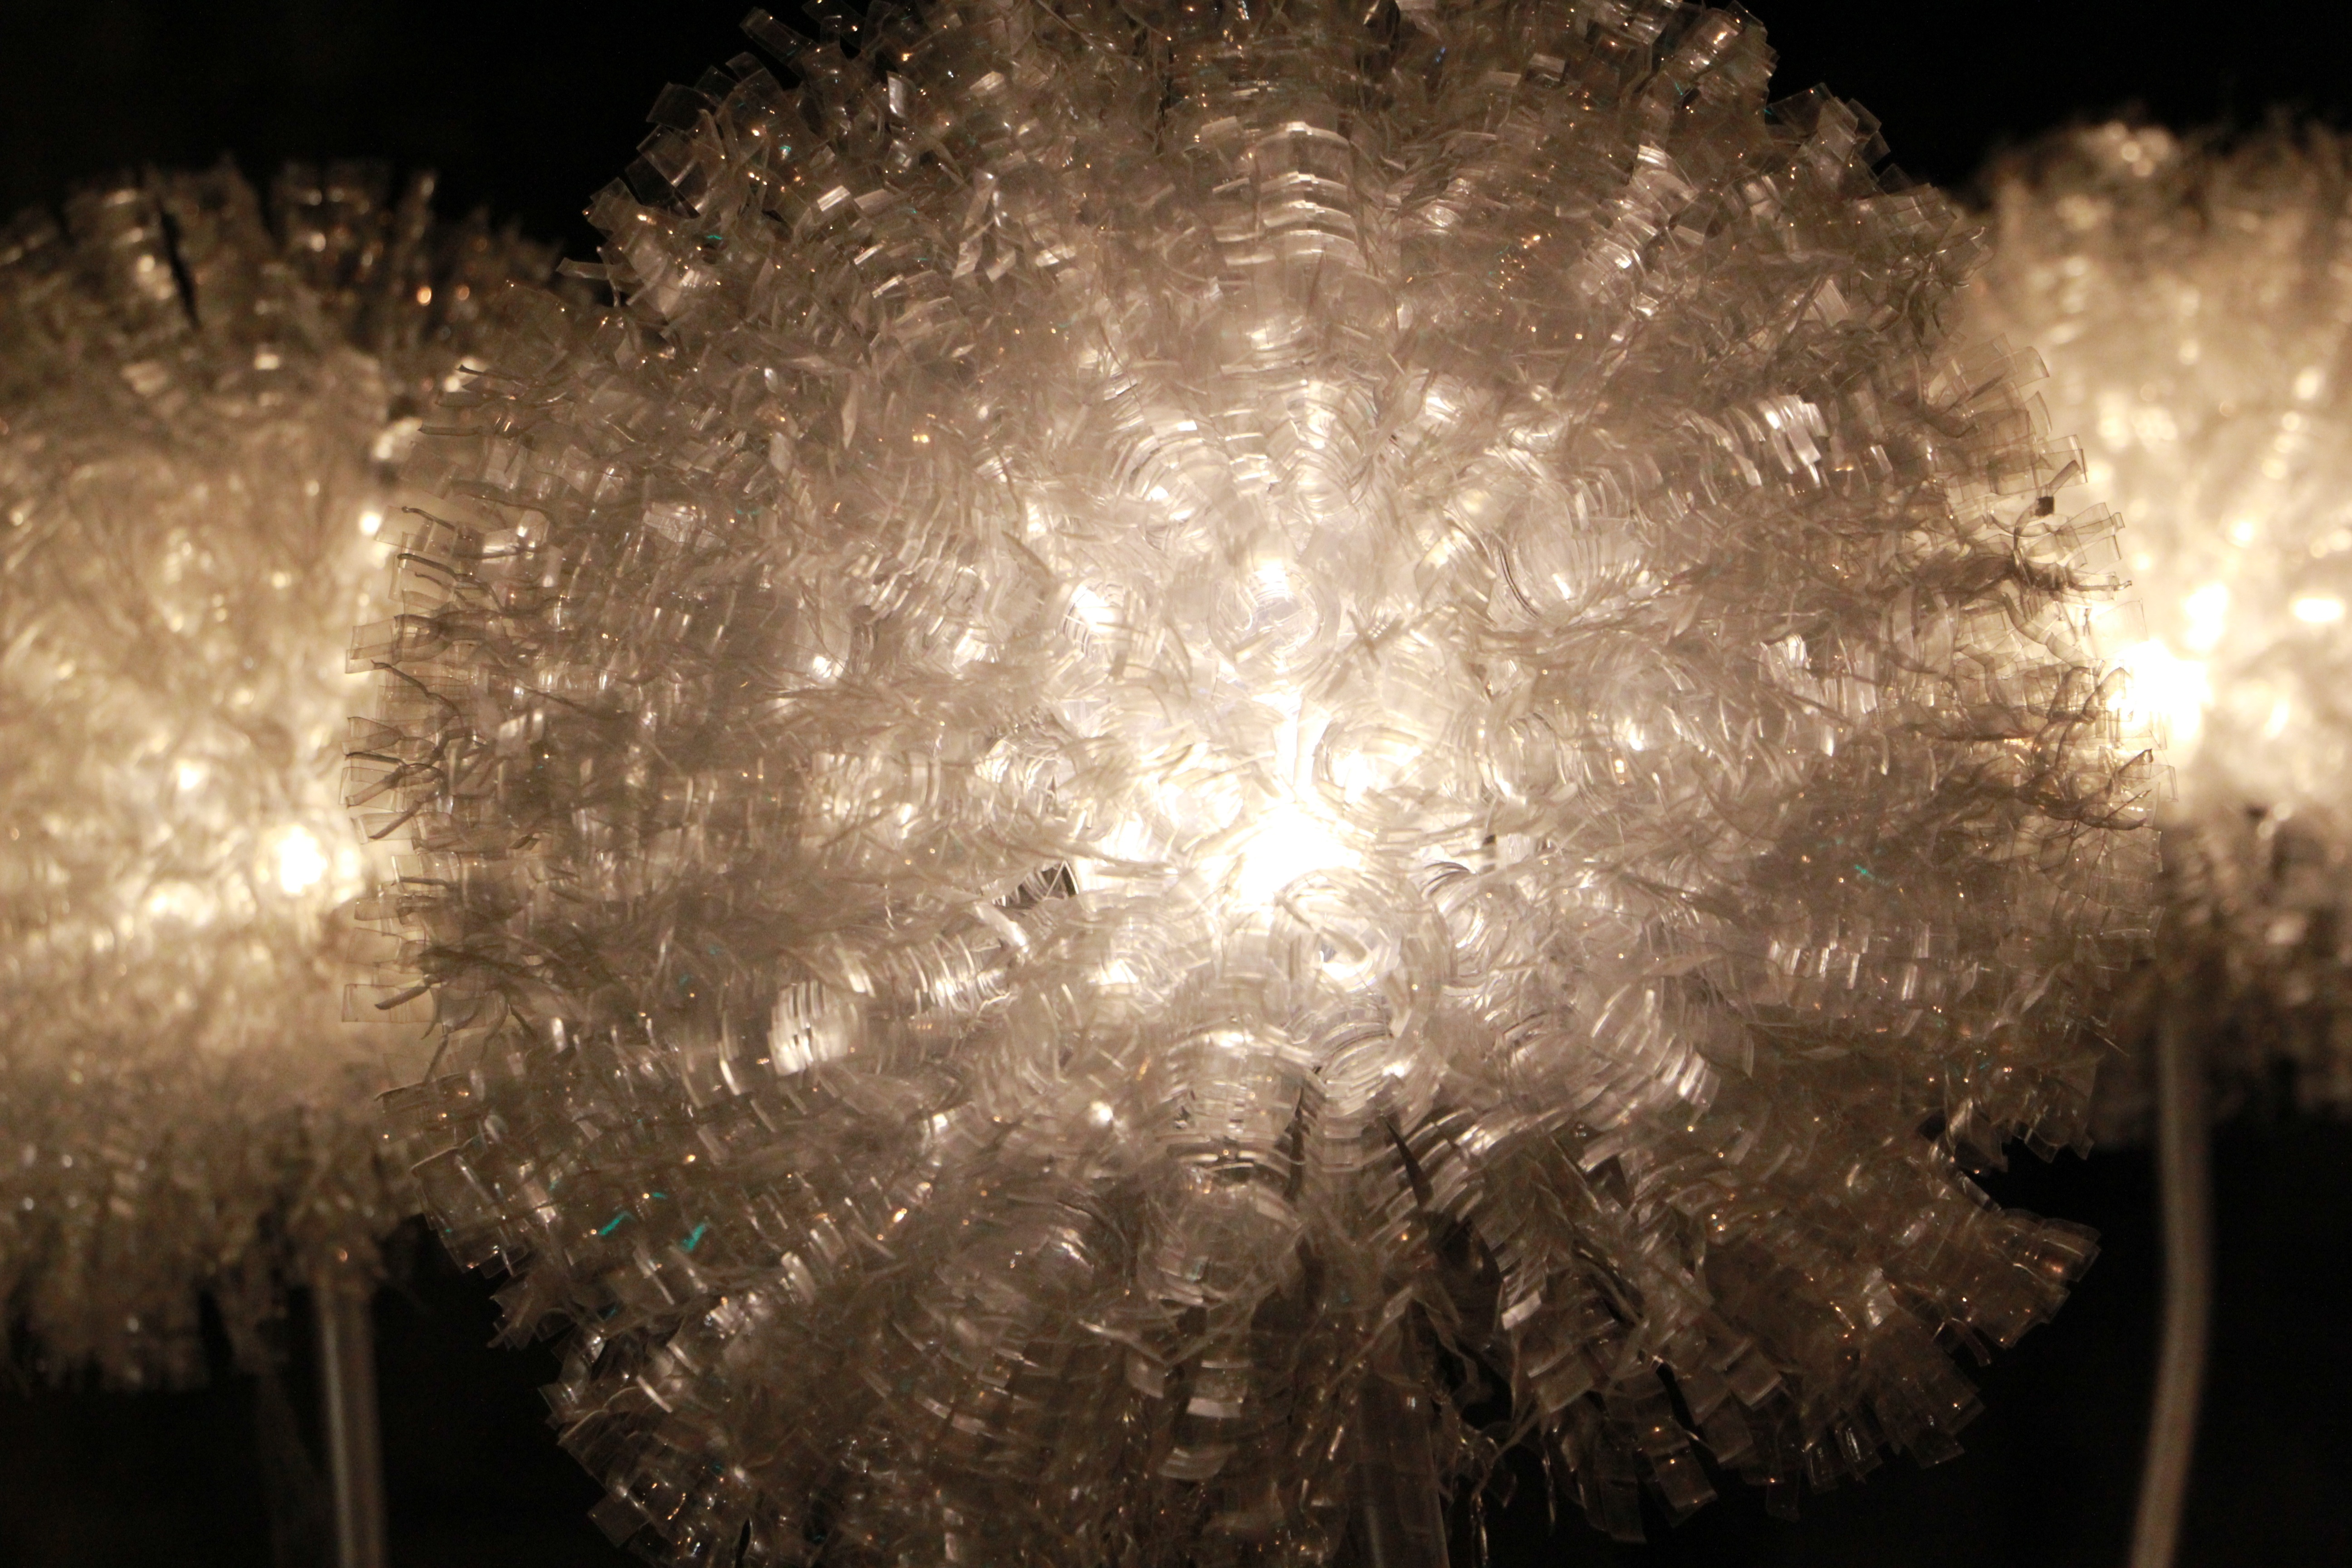
water, light, night, old, city, recreation, sparkler, red, tower, tourism, lighting, light show, fireworks, middle, jerusalem, israel, east, red light, outdoor recreation